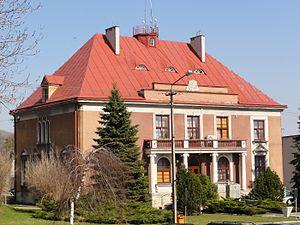
La gmina de Goleszów est une commune rurale de la voïvodie de Silésie et du powiat de Cieszyn. Elle s'étend sur 65,89 km² et comptait 12 234 habitants en 2006. Son siège est le village de Goleszów.